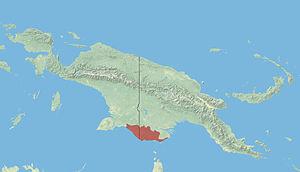
Dasyurus spartacus est un marsupial carnivore.